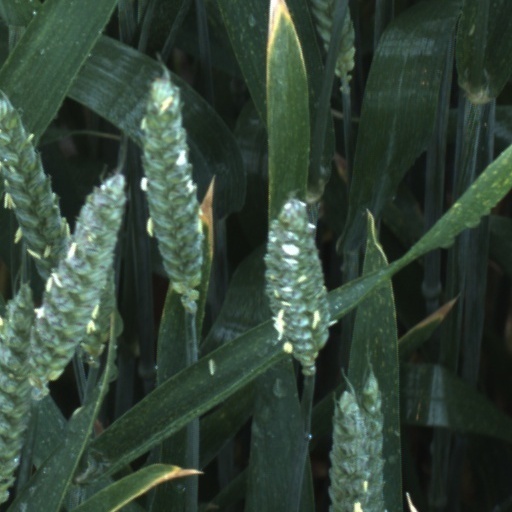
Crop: wheat